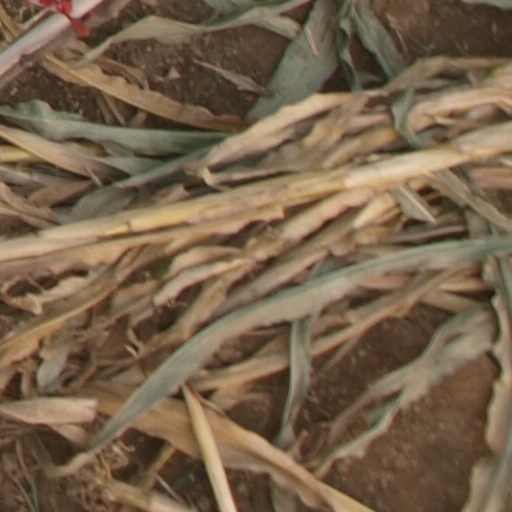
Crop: maize; corn